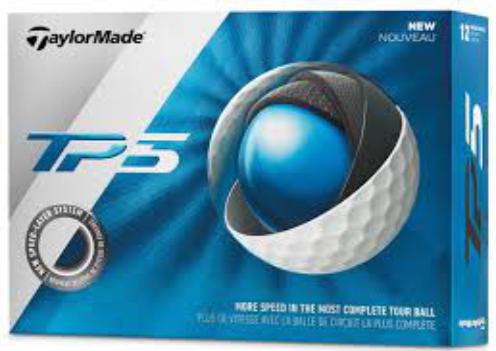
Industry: Sports